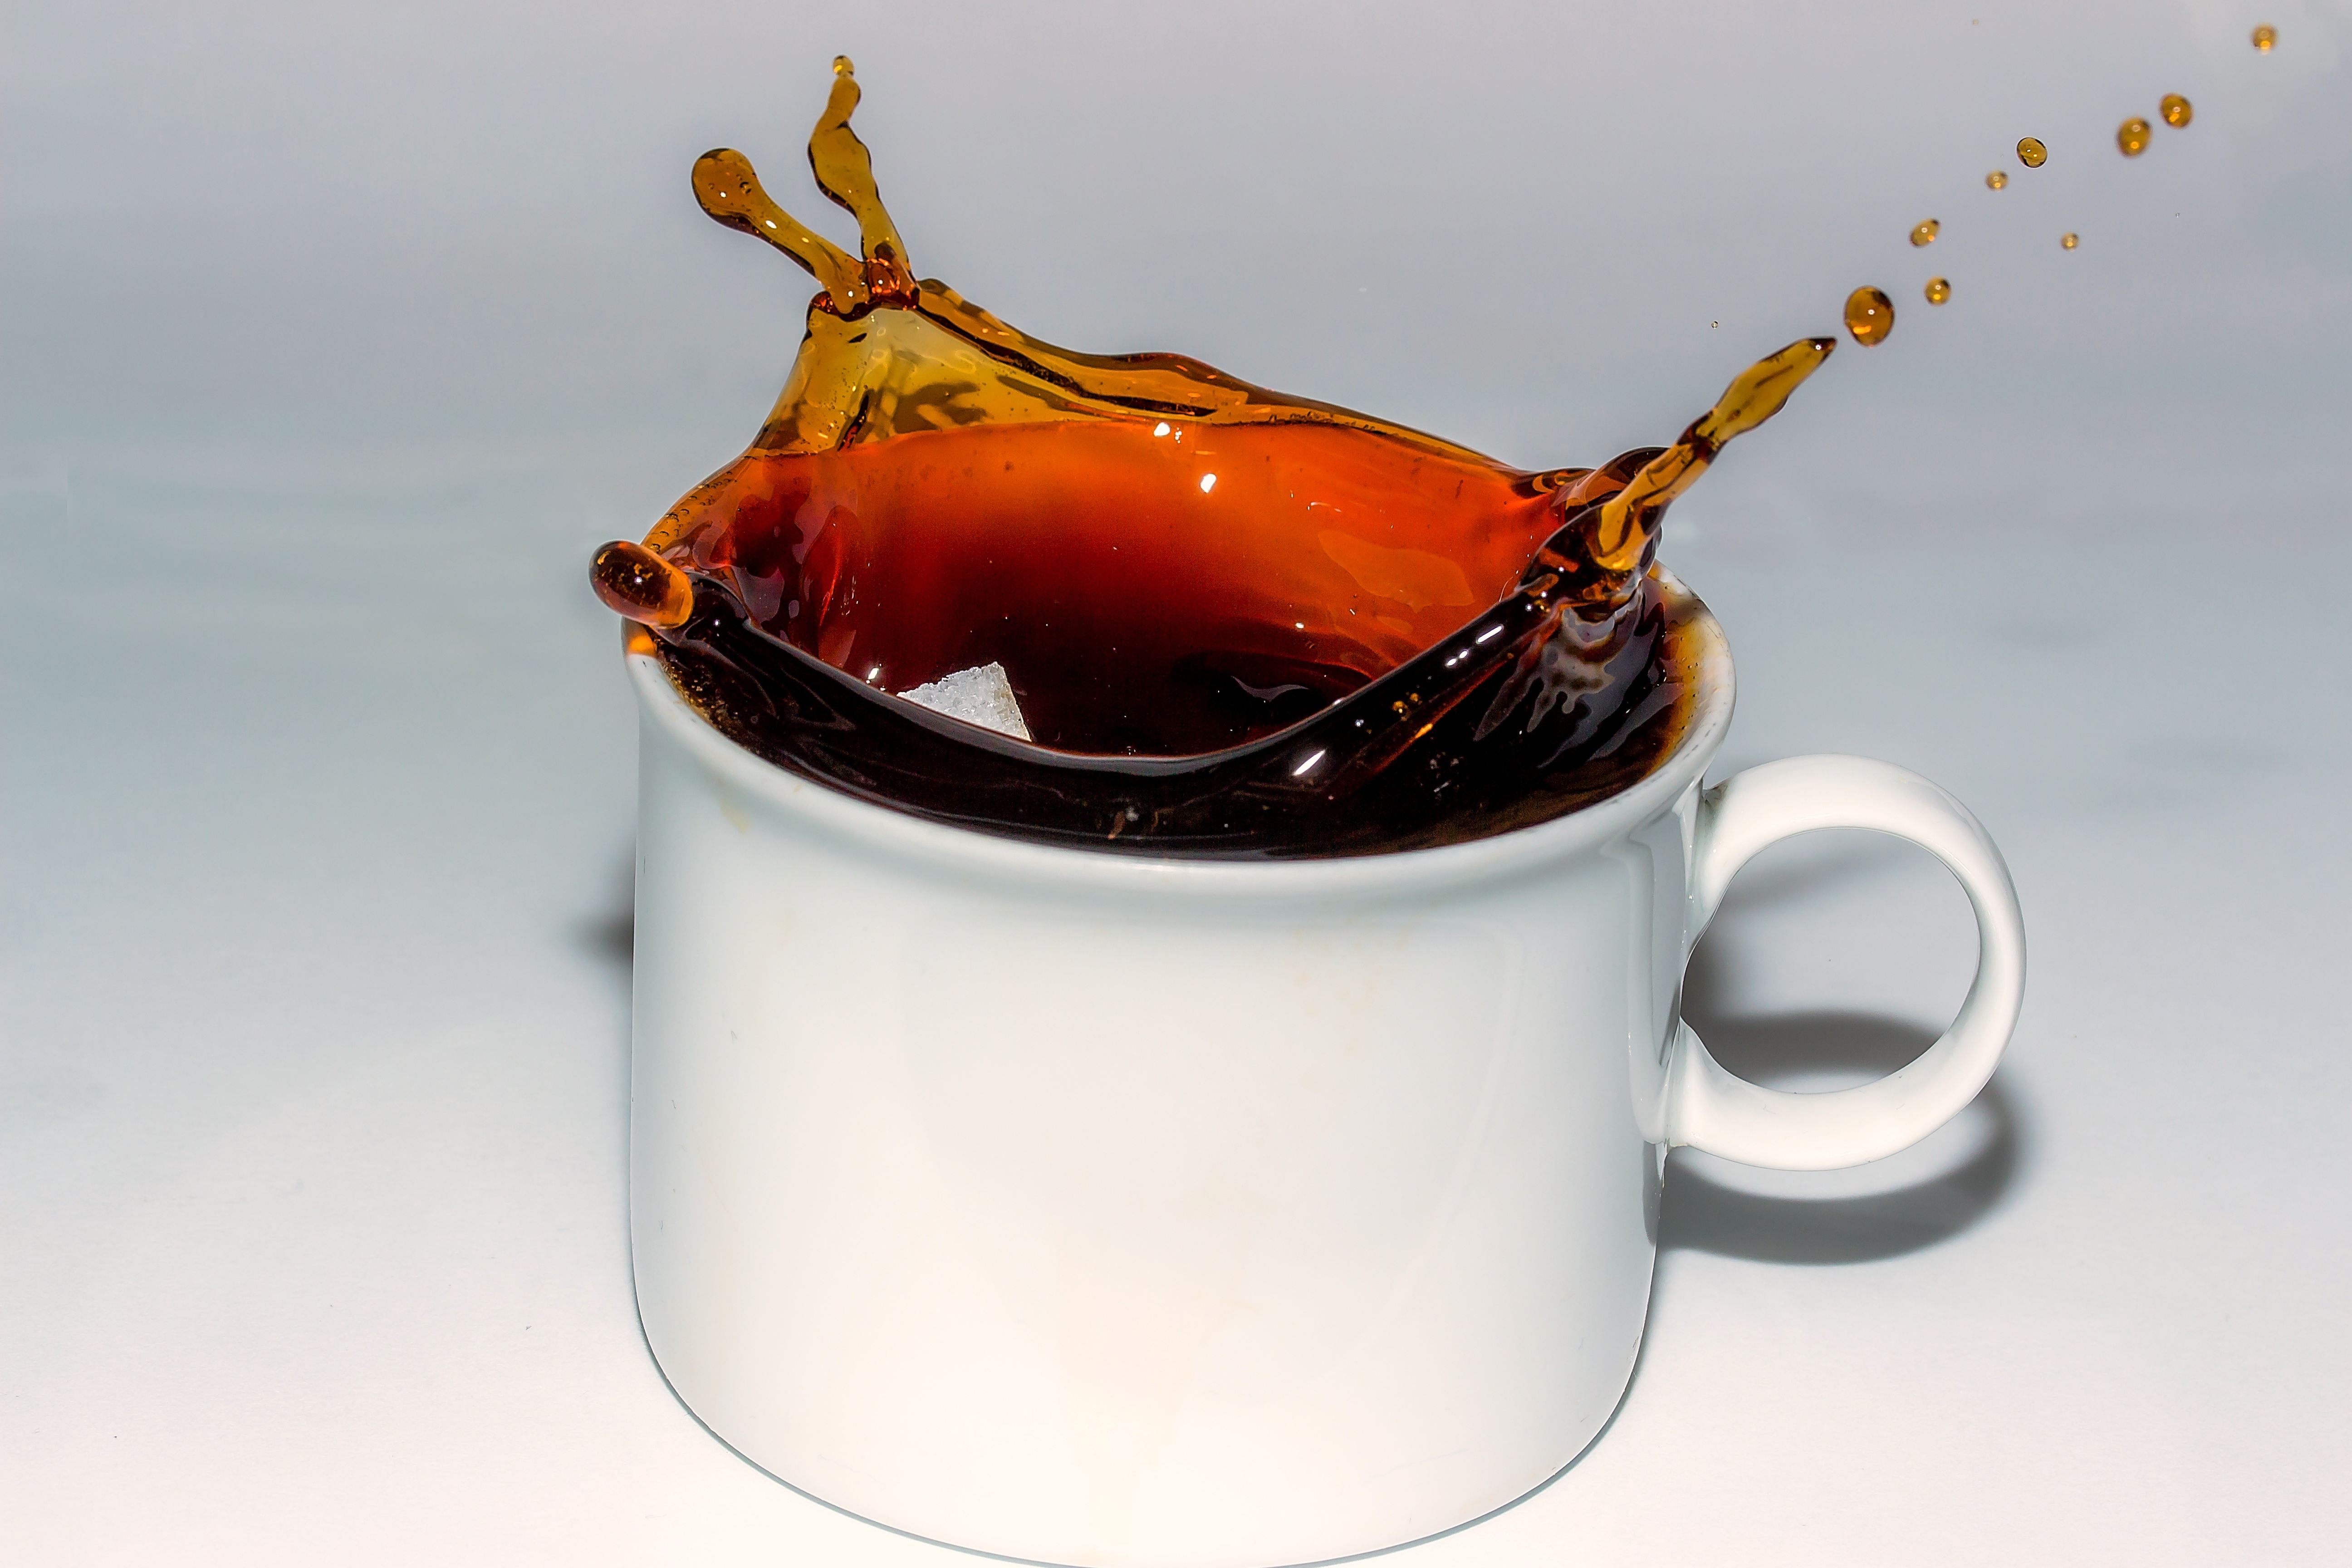
cafe, coffee, fruit, sweet, cup, food, splash, produce, spray, brown, drink, movement, coffee cup, drip, caffeine, hot, smell, raw, benefit from, taste, flavor, stimulant, falling sugar